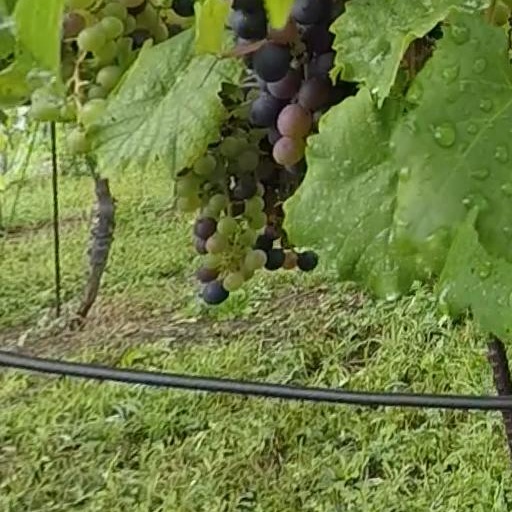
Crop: grape